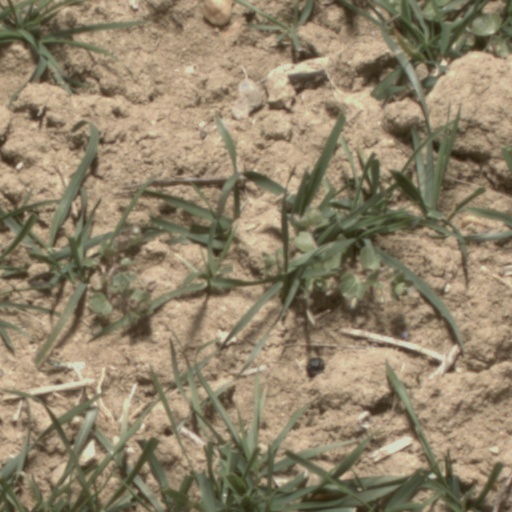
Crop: wheat